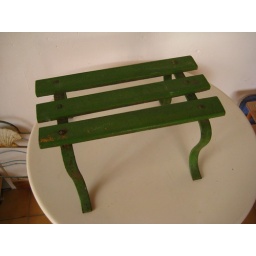
Unusual green timber &amp;amp; metal boot scraper from summer house in Uzes